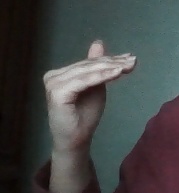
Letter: khaa